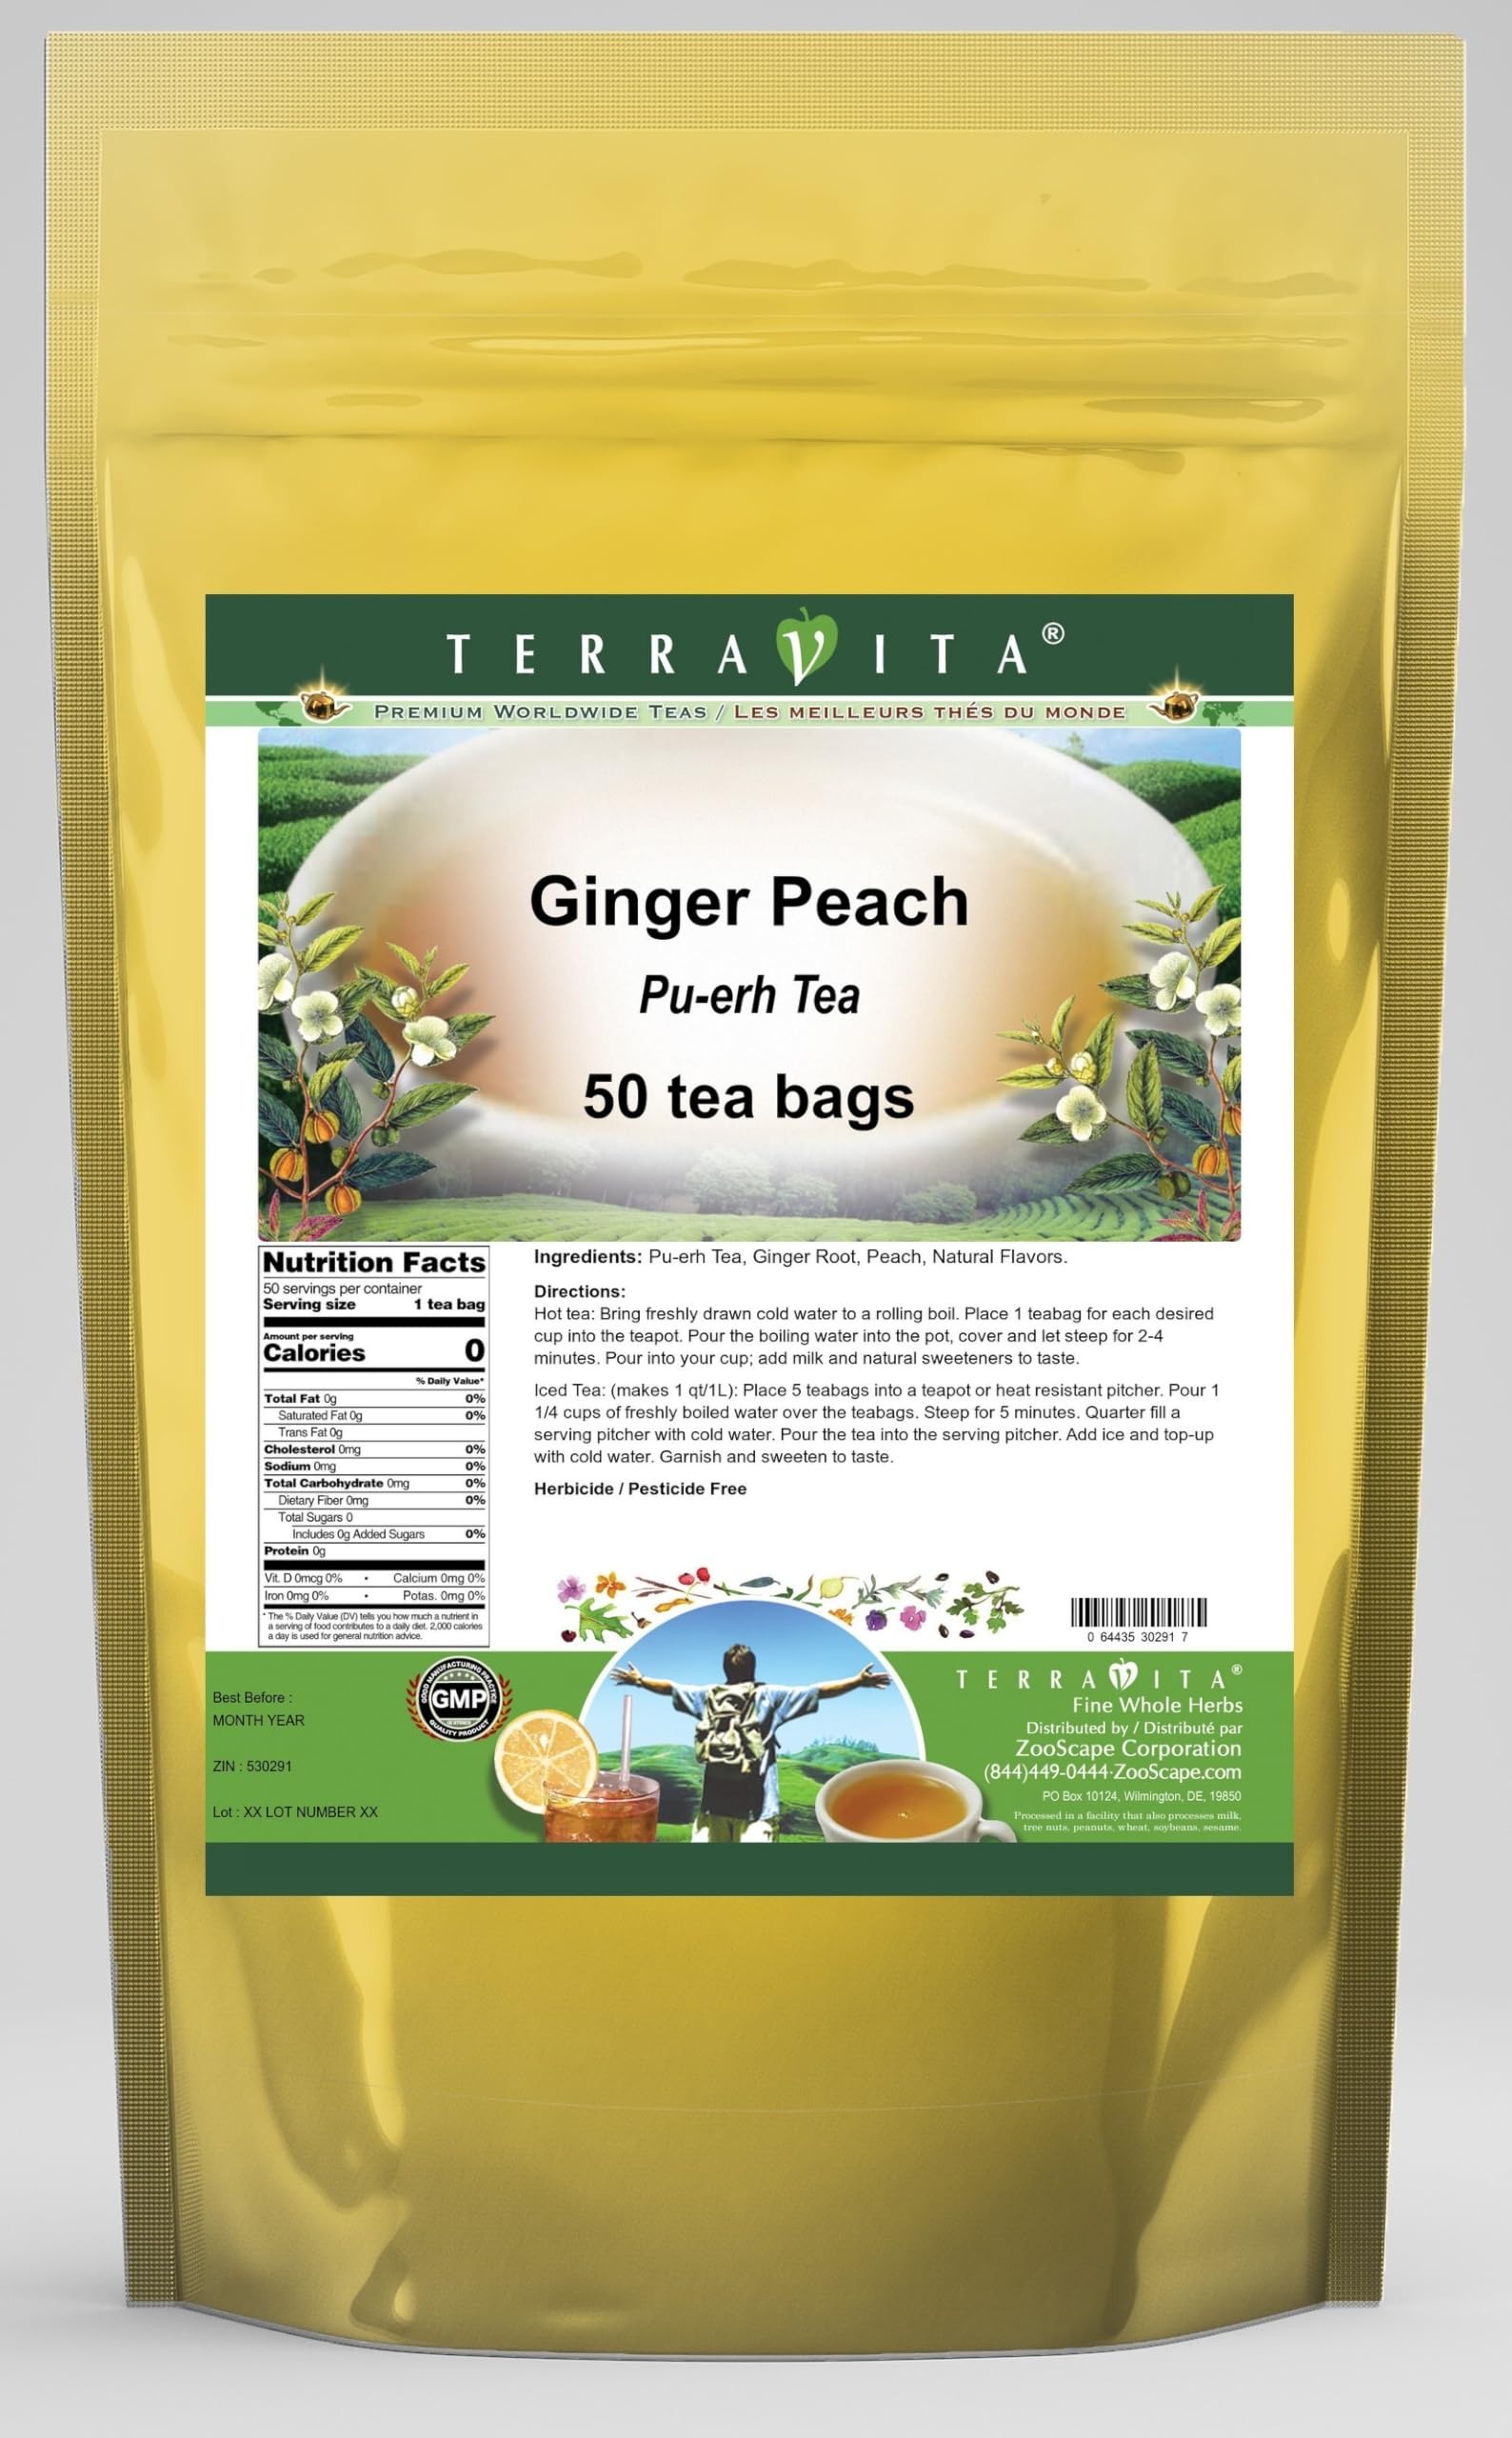
Item Name: Ginger Peach Pu-erh Tea (50 tea bags, ZIN: 530291) - 3 Pack
Bullet Point 1: Our Ginger Peach Pu-erh Tea is a terrific flavored Pu-erh tea with Ginger Root and Peach you can enjoy again and again! - Ingredients: Pu-erh tea, Ginger Root, Peach and natural ginger peach flavor.
Bullet Point 2: No fillers.
Bullet Point 3: Manufacturer: TerraVita
Bullet Point 4: Size: 50 tea bags
Bullet Point 5: Pu-erh Tea Bags - Packed in a convenient upright pouch!
Product Description: Our Ginger Peach Pu-erh Tea is a terrific flavored Pu-erh tea with Ginger Root and Peach you can enjoy again and again! - Ingredients: Pu-erh tea, Ginger Root, Peach and natural ginger peach flavor. - Hot tea brewing method: Bring freshly drawn cold water to a rolling boil. Place 1 teabag for each desired cup into the teapot. Pour the boiling water into the pot, cover and let steep for 2-4 minutes. Pour into your cup; add milk and natural sweeteners to taste. - Iced tea brewing method: (to make 1 liter/quart): Place 5 teabags into a teapot or heat resistant pitcher. Pour 1 1/4 cups of freshly boiled water over the teabags. Steep for 5 minutes. Quarter fill a serving pitcher with cold water. Pour the tea into the serving pitcher. Add ice and top-up with cold water. Garnish and sweeten to taste. - TerraVita is an exclusive line of premium-quality, natural source products that use only the finest, purest and most potent ingredients found around the world. TerraVita is hallmarked by the highest possible standards of purity, potency, stability and freshness. All of our products are prepared with the highest elements of quality control, from raw materials through the entire manufacturing process, up to and including the moment that the bottles or bags are sealed for freshness and shipped out to you. Our highest possible standards are certified by independent laboratories and backed by our personal guarantee. - TerraVita exists to meet and ensure your family's health and wellness without the harmful effects of chemicals and health products. We strive to make all of our products affordable and reliable and are constantly searching the market to maintain our affordability and to look for new ways to serve you and the ones you love. TerraVita has become a trusted household name f
Value: 150.0
Unit: Count

Price: 57.7